Joe Graf Jr.

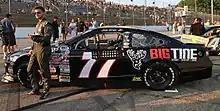
2018 ARCA car

Graf ran the whole season in 2018 save for the season-opening race at Daytona. The deal originally started out as a six-race schedule, but eventually expanded to 19 races. In his third race at Talladega, Graf raced on a foot he had recently broken and finished second to Zane Smith in the closest finish in series history. At Berlin Raceway in August, Graf spun Chandler Smith on the would-be final lap and then, after losing the lead to Zane Smith on the ensuing restart, pushed Smith up the track in turn four on the final lap to claim his first checkered flag in ARCA competition.